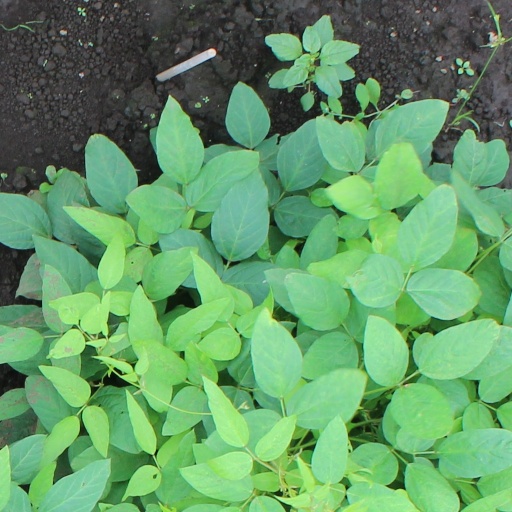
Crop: soybean